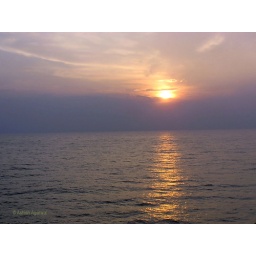
View of sunset through clouds and over the water of the Arabian Sea in Lakshadweep Islands